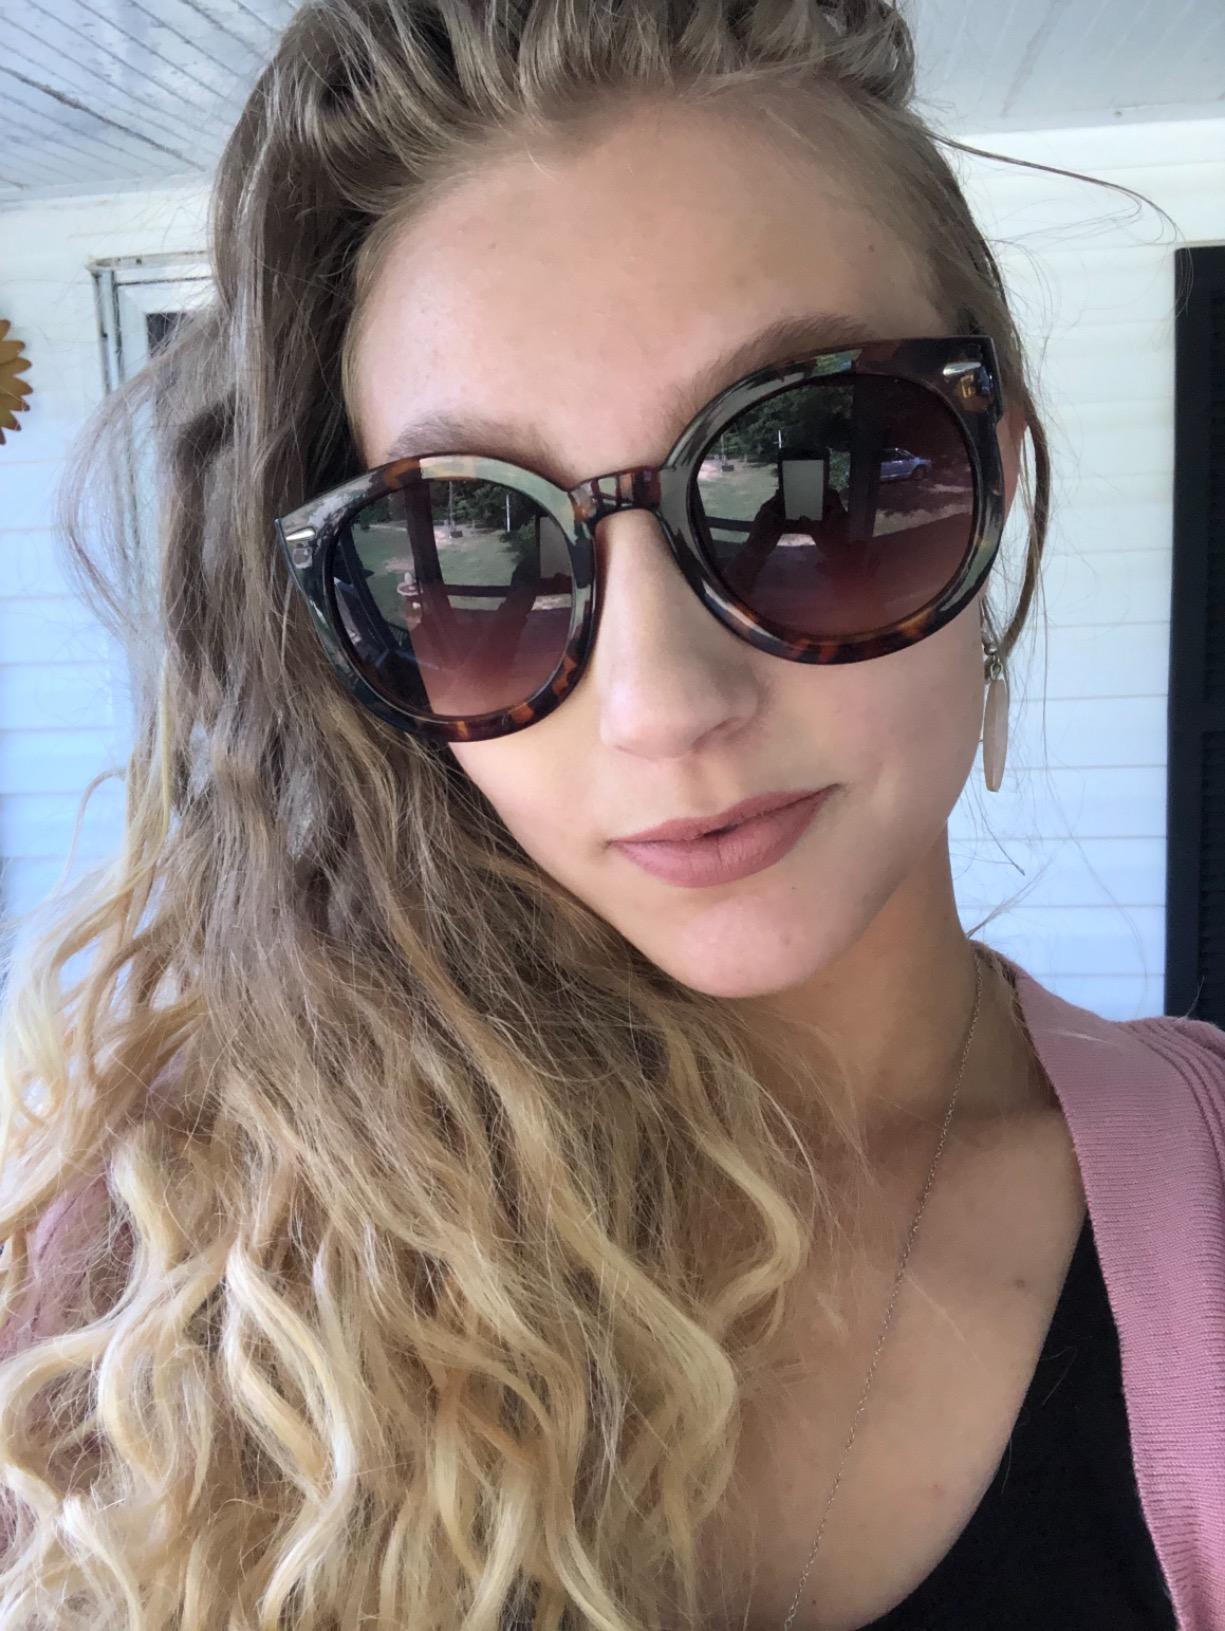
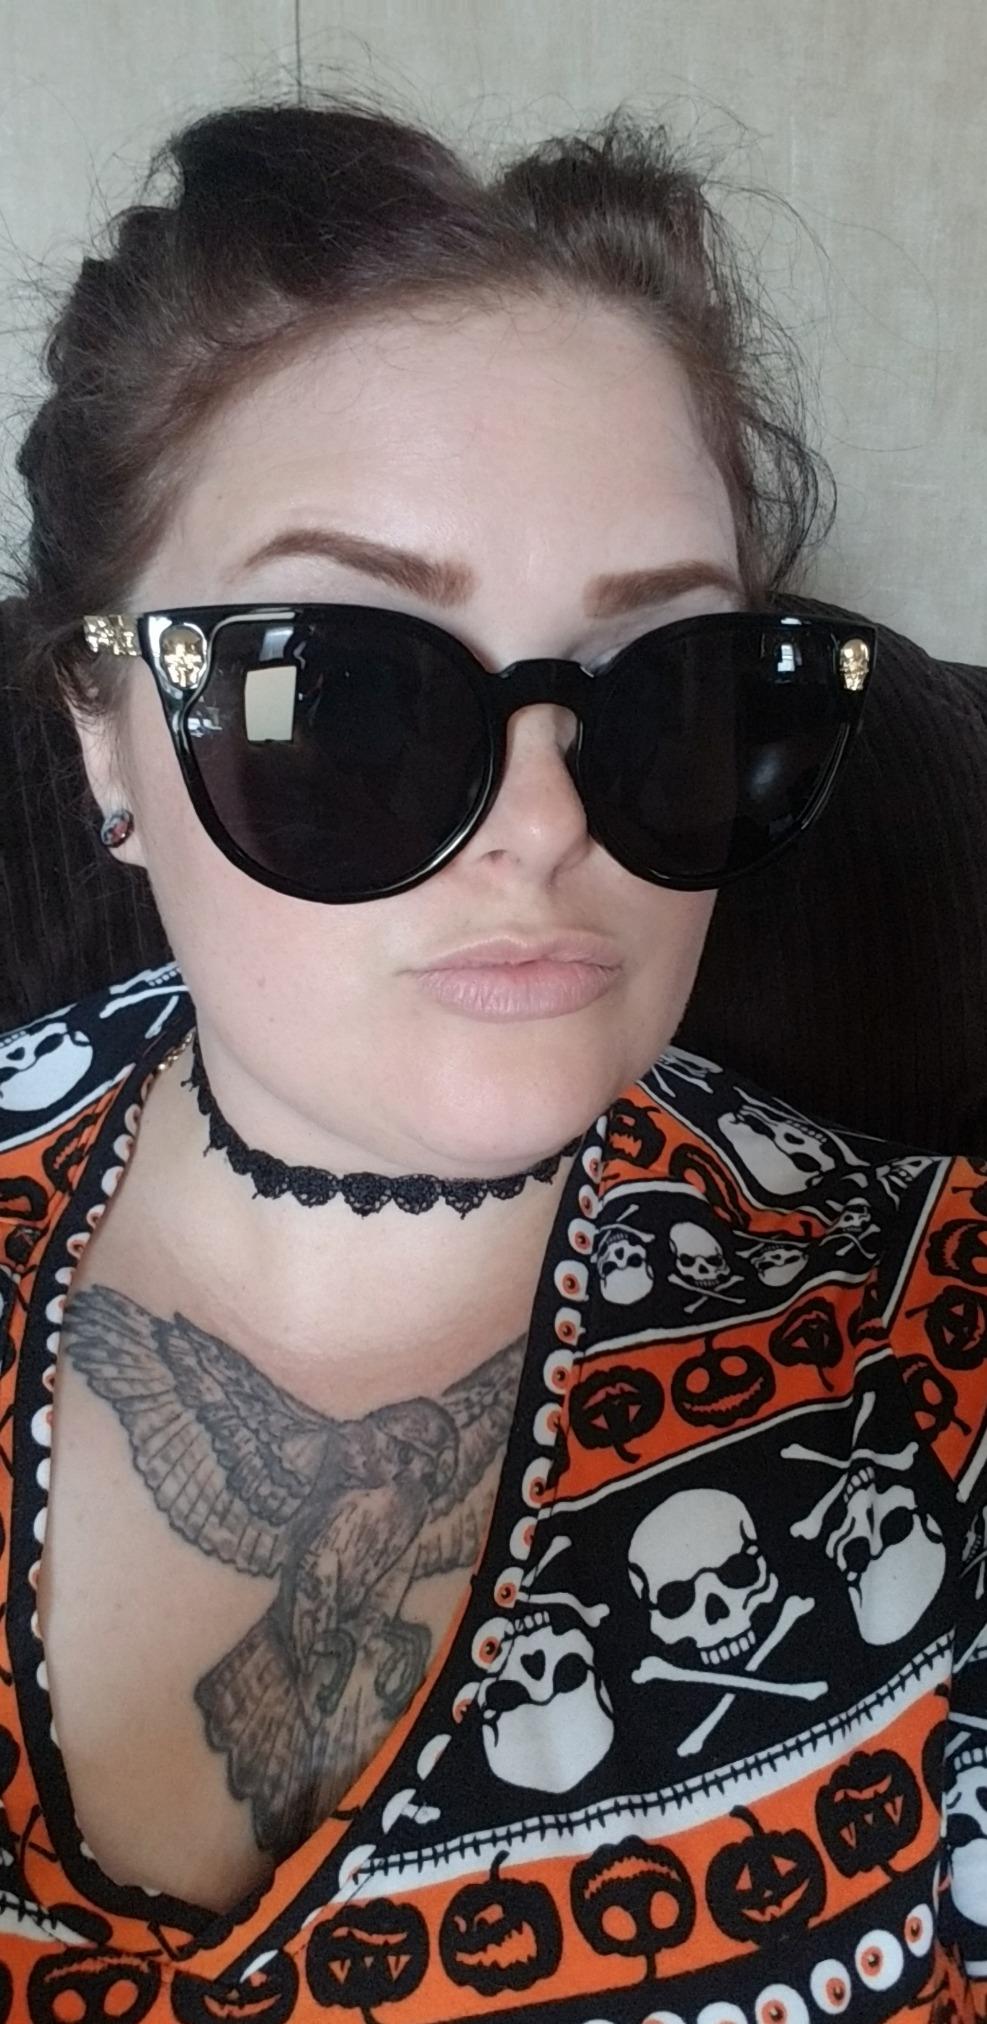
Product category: accessories_sunglasses
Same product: no